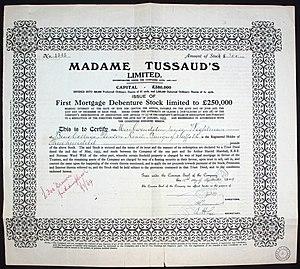
Madame Tussauds est un musée de cire fondé en 1835 à Londres par l'artiste française Marie Tussaud.